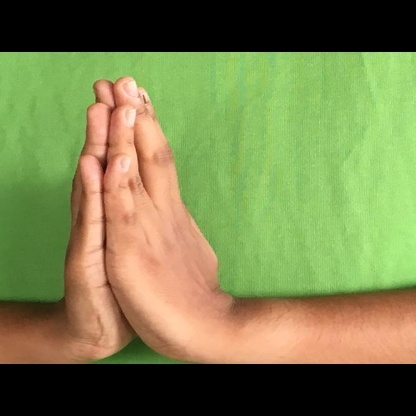
Mudra: Anjali